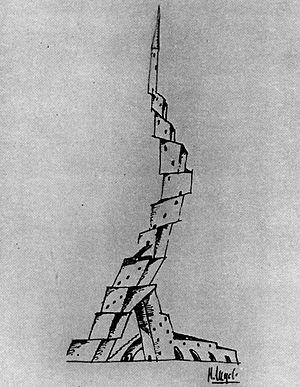
L’architecture constructiviste est un mouvement architectural qui s'est développé en Union soviétique dans les années 1920 et 1930. Elle allie une technologie et une ingénierie avancées avec une optique communiste affirmée. Alors que ce mouvement se divisait en plusieurs factions rivales, il fit éclore de nombreux projets originaux et réussit à mener à bien des réalisations, avant de tomber en disgrâce autour de 1932. Sa production a cependant eu une influence considérable sur l'architecture par la suite.
Nikolaï Alexandrovitch Ladovski fut un architecte et enseignant russe de l'avant-garde, figure du Rationalisme des années 1920. Ladovski est connu comme étant le fondateur d'écoles d'architecture russes et soviétiques ; ses cours à la Vkhoutemas entre 1920 et 1932 ont formé la génération des architectes soviétiques active durant toute la période stalinienne et les décennies suivantes.